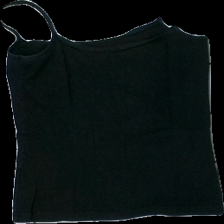
View: front
Type: Tank top
Category: Ladies
Brand: Missing
Colors: Black
Material: 90% cotton, 10% elastane
Cut: Regular, C-collar
Season: All
Price range: <50
Recommended usage: Export
Comment: Washed out